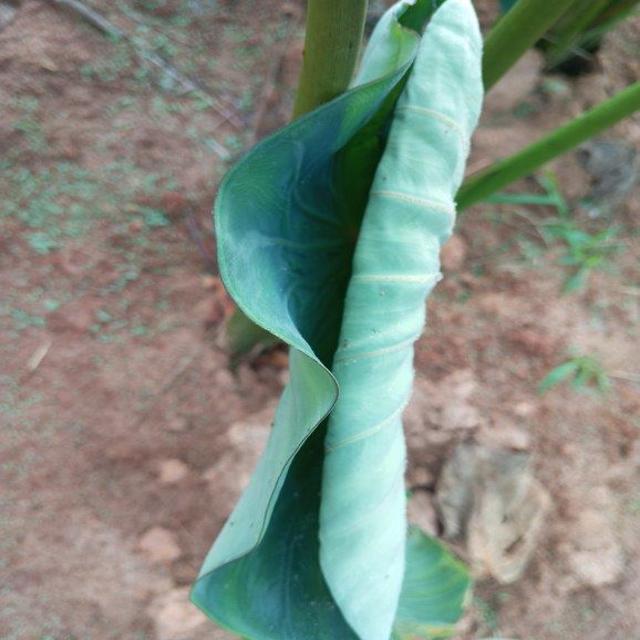
Label: Healthy